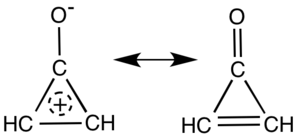
La cyclopropénone est un composé organique aromatique de formule chimique C₃H₂O comprenant un cycle cyclopropène avec une fonction cétone. Elle se présente sous la forme d'un gaz incolore. Ses propriétés chimiques sont dominées par la forte polarisation du groupe carbonyle, qui donne une charge électrique partielle positive avec une stabilisation aromatique du cycle, ainsi qu'une charge électrique partielle négative sur l'atome d'oxygène.